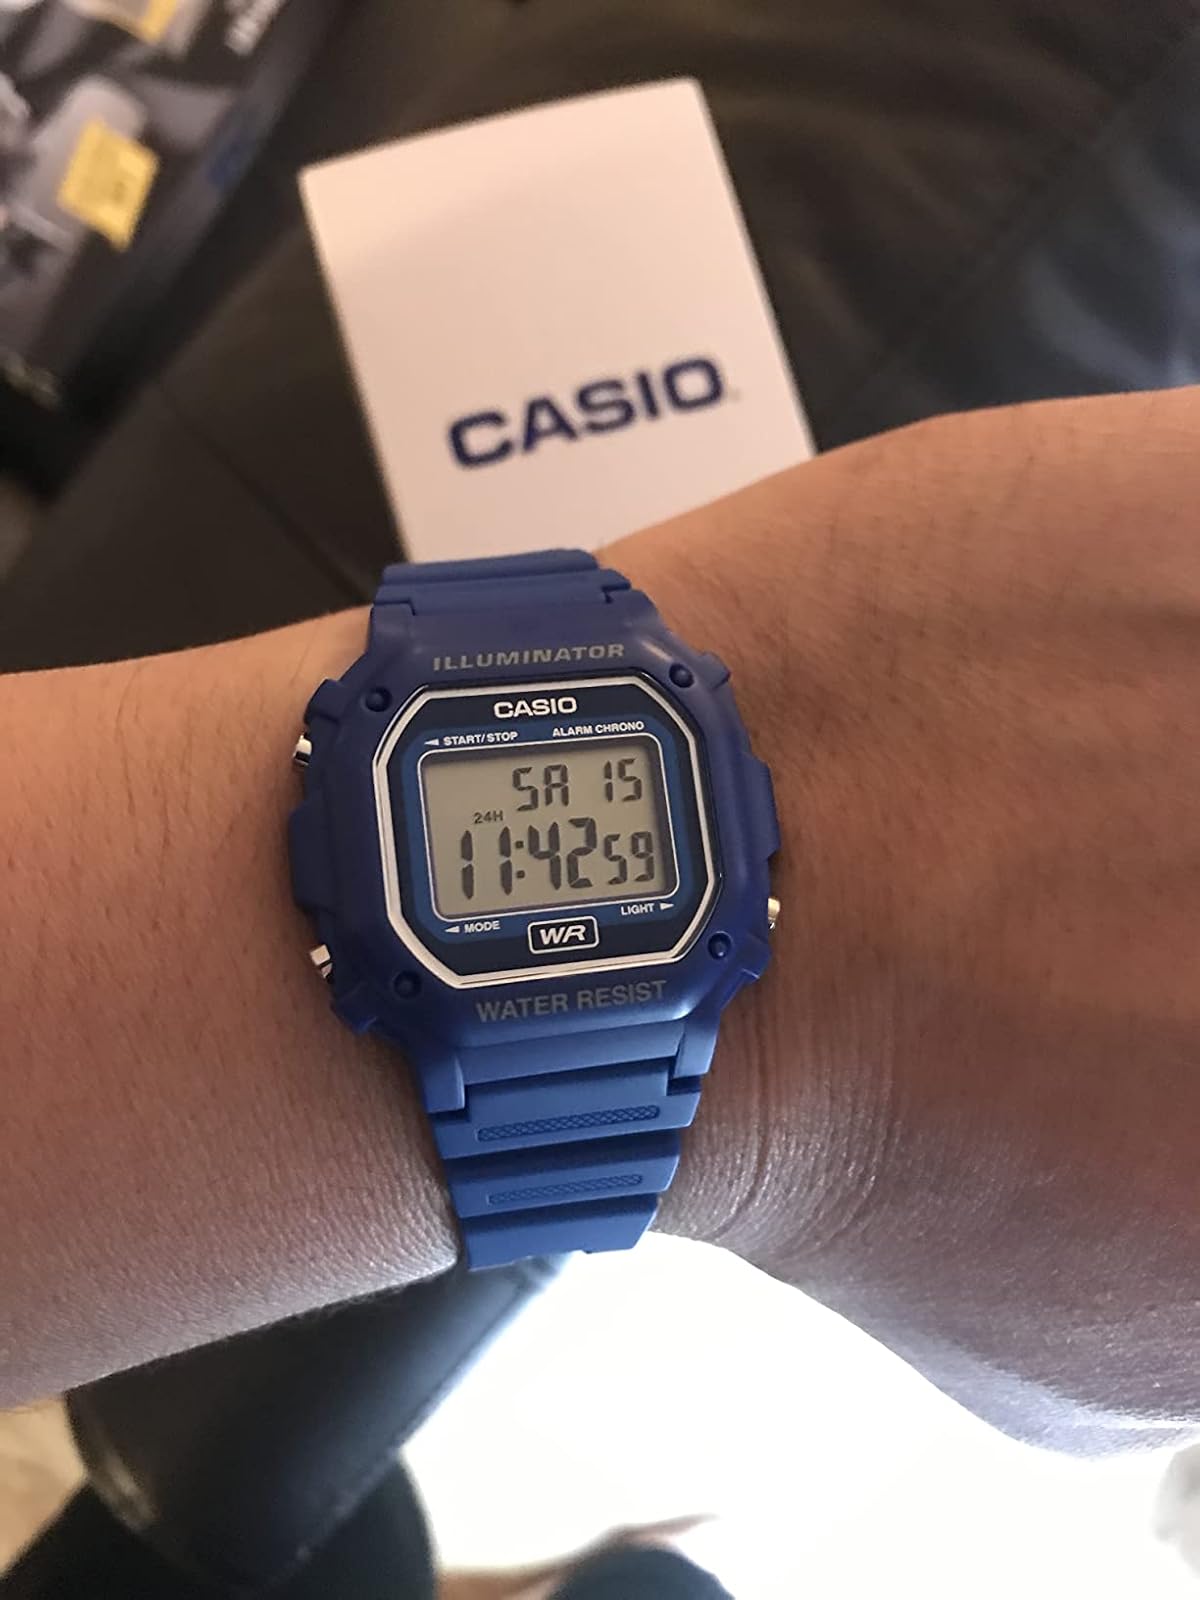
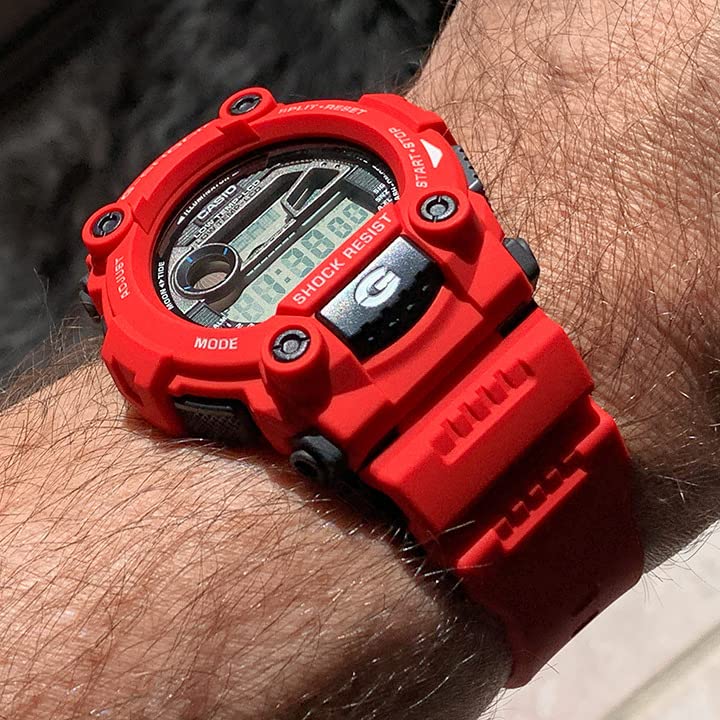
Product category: accessories_watch
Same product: no